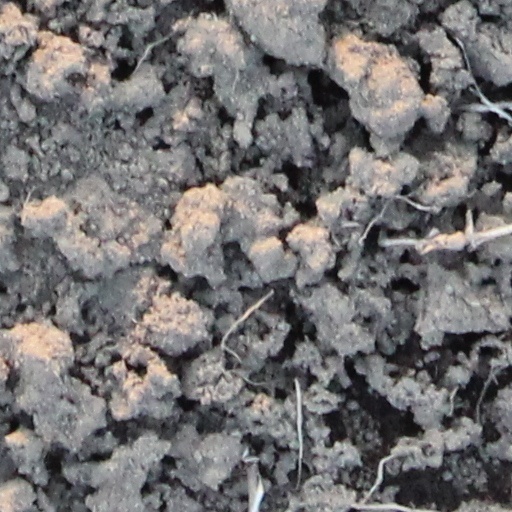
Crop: wheat